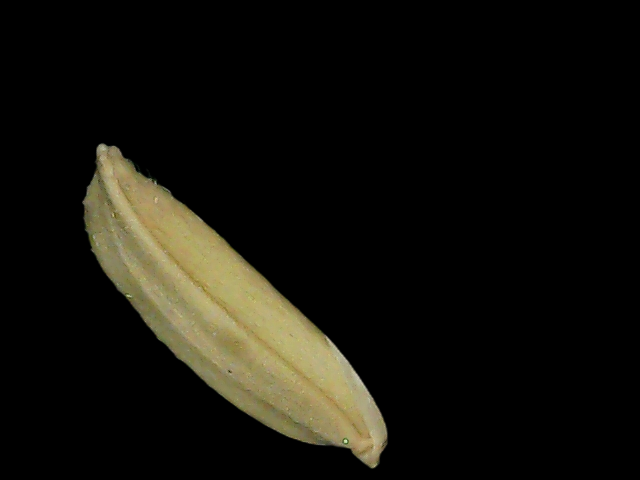
Rice variety: Br23